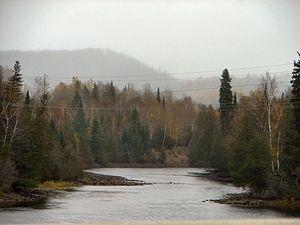
La rivière Michipicoten est un cours d'eau qui coule dans la province de l'Ontario au Canada.